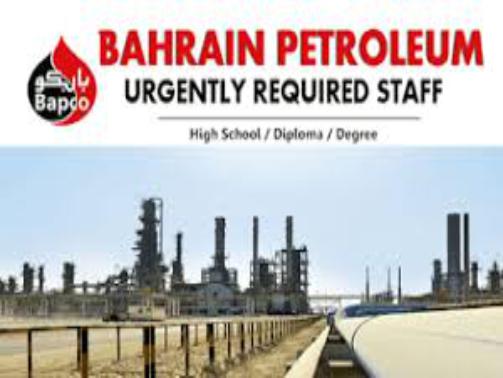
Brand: Bapco
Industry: Others